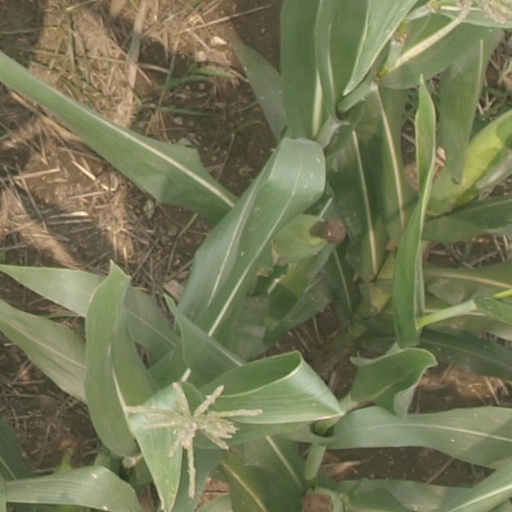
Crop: maize; corn